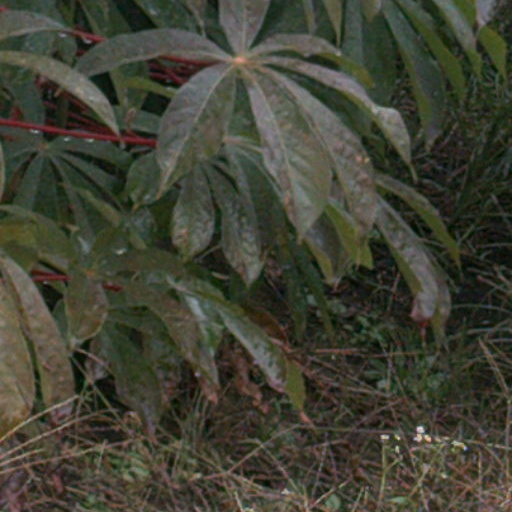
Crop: cassava